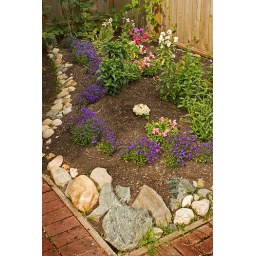
New flower bed in back yard is doing well